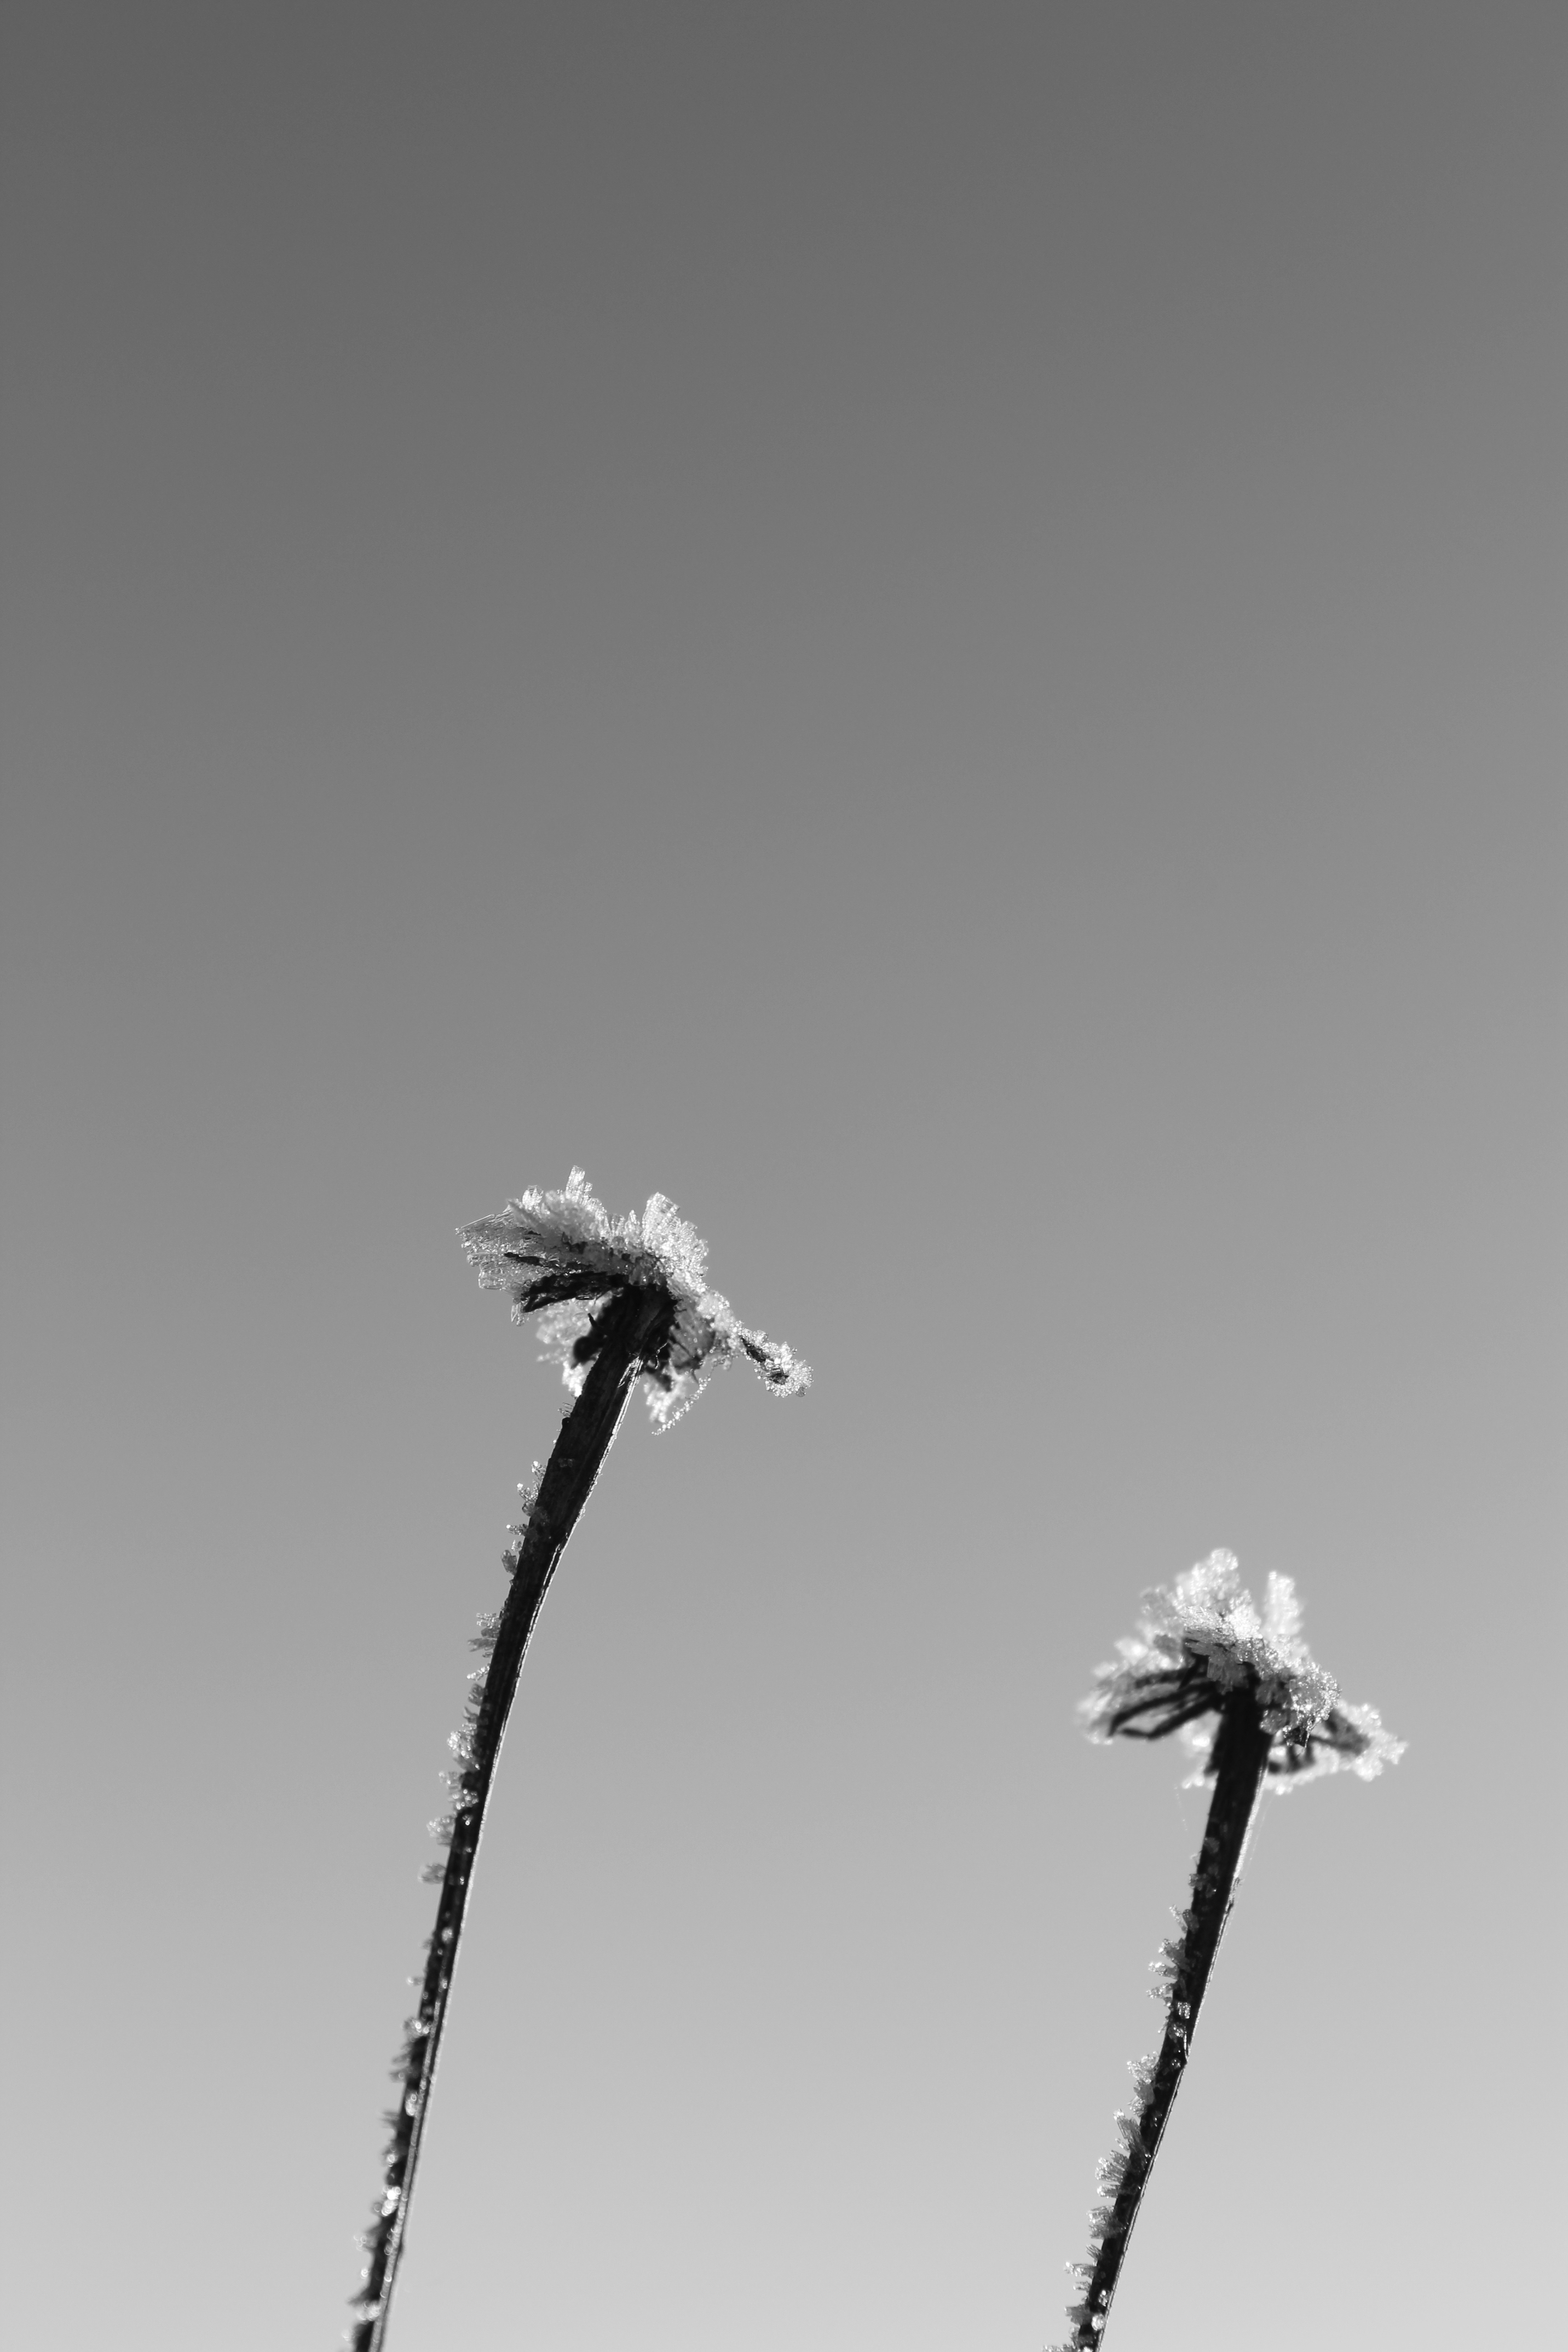
branch, wing, black and white, white, photography, flower, black, monochrome, close up, macro photography, monochrome photography